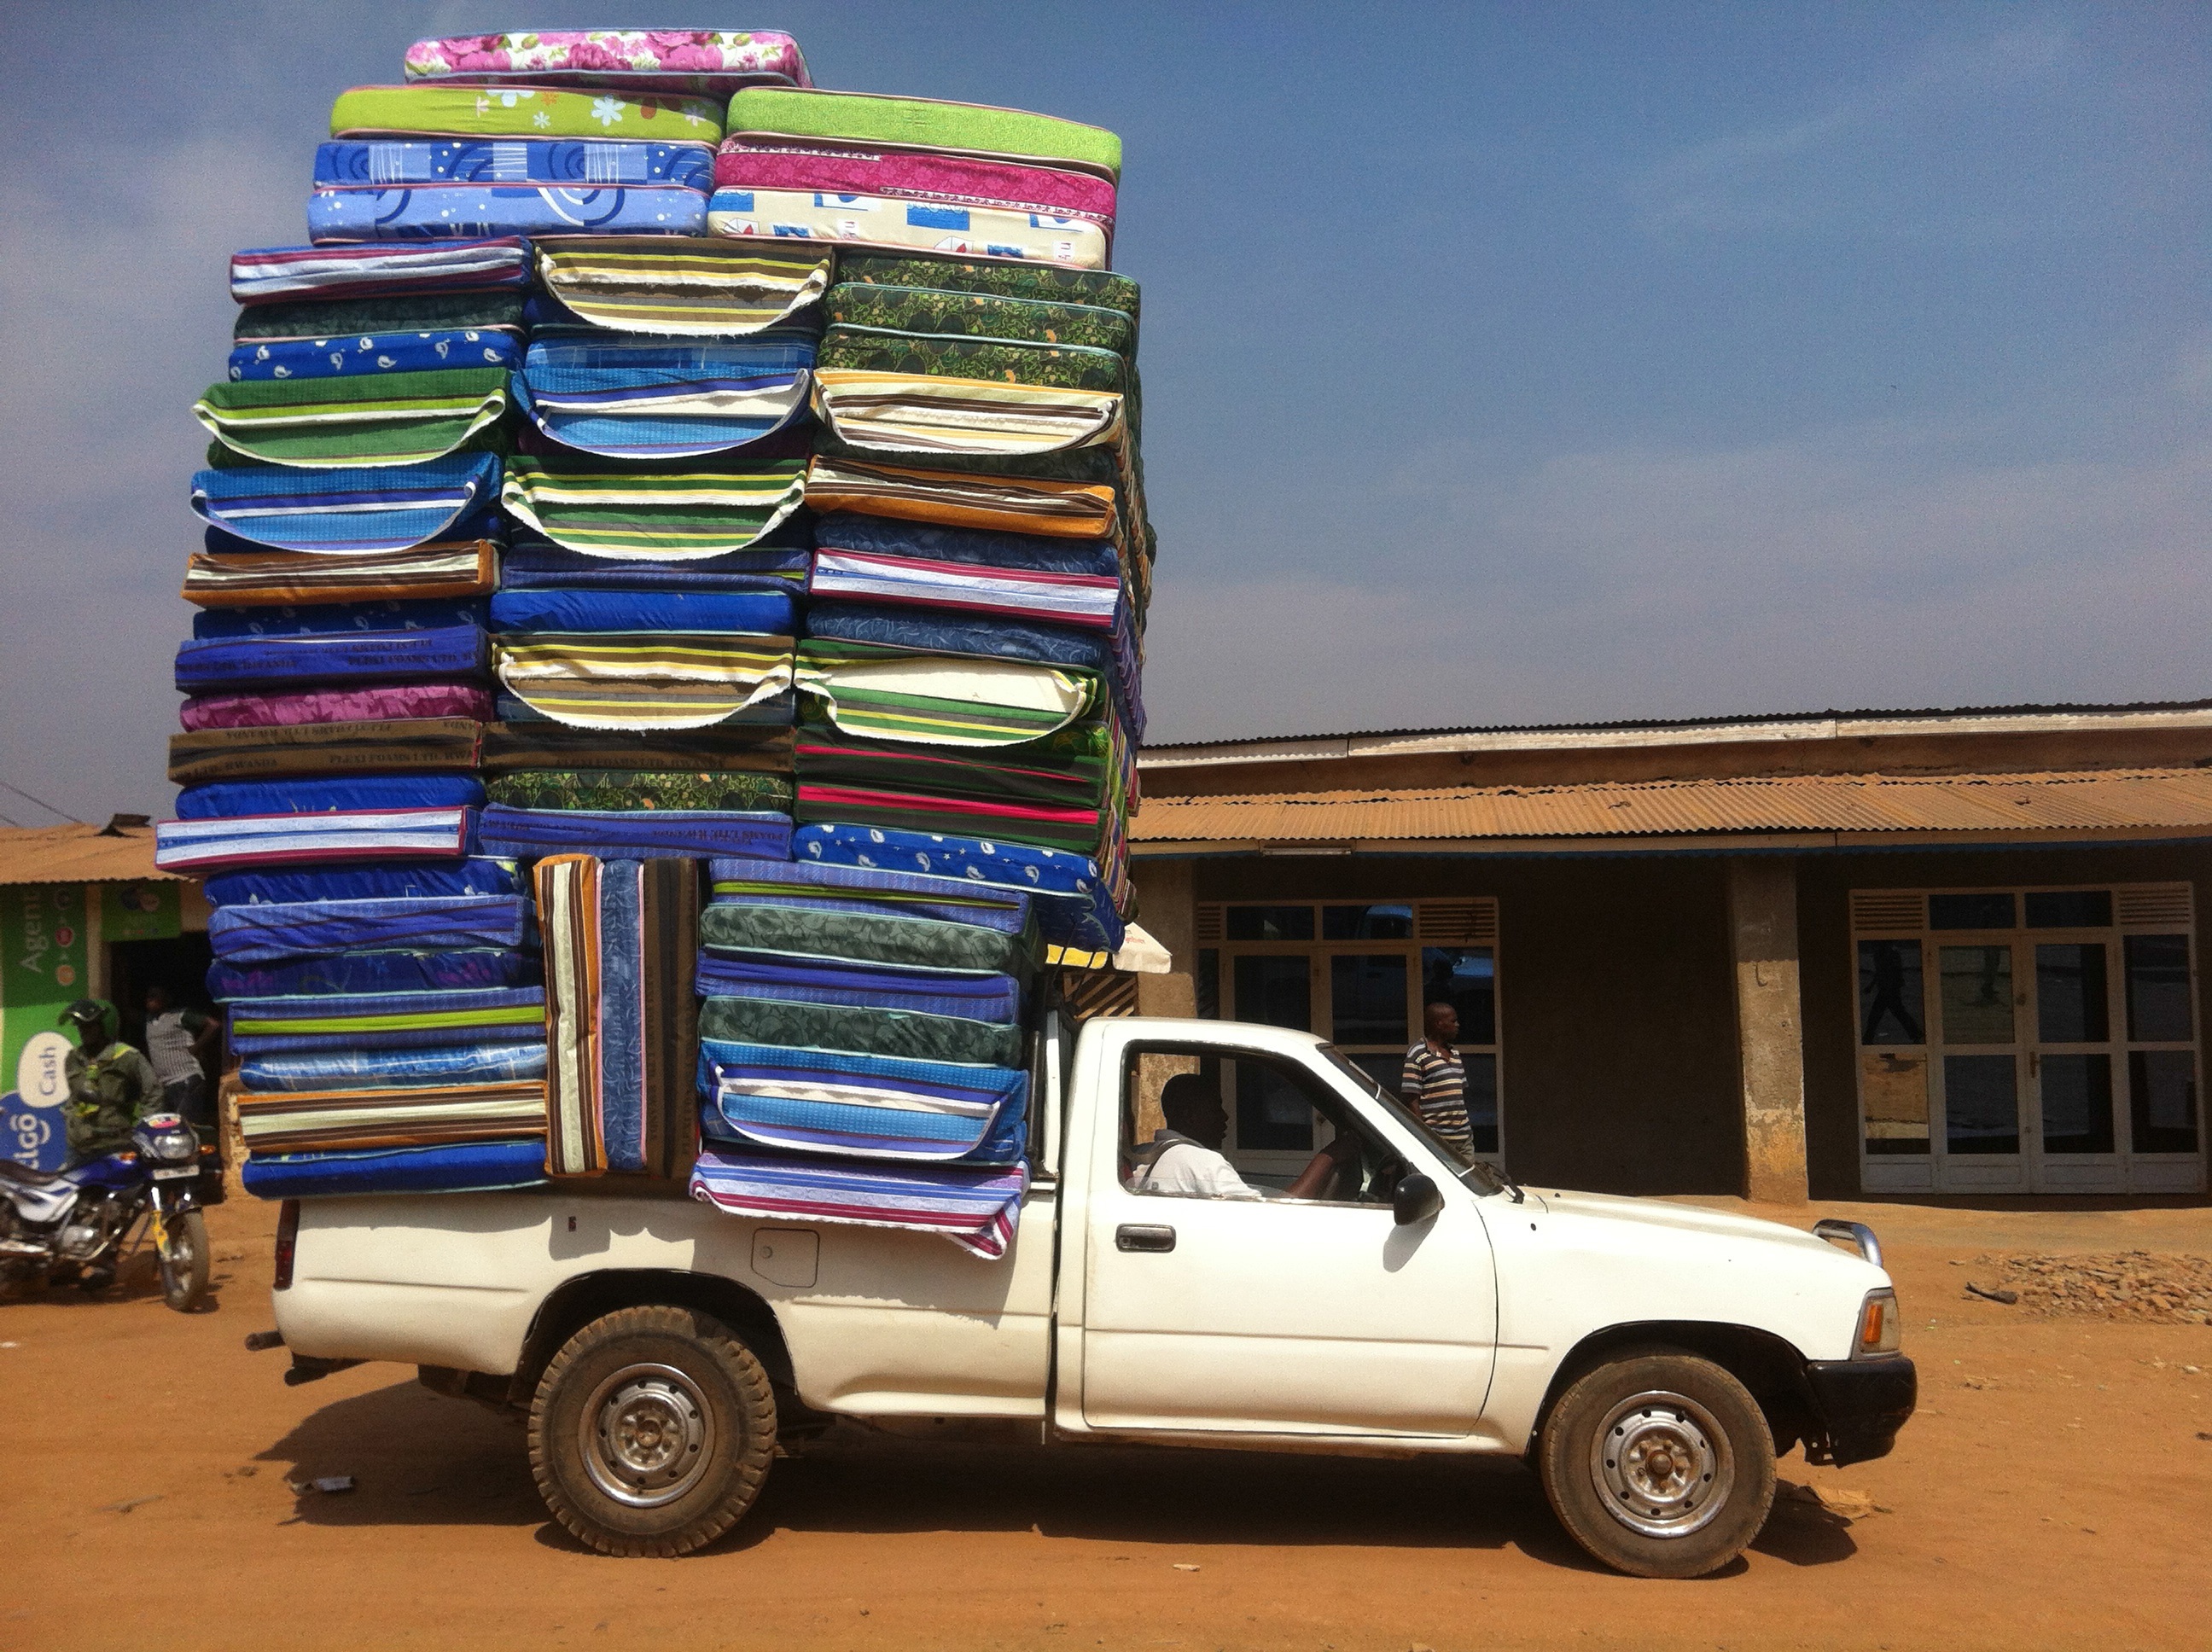
car, transport, truck, vehicle, market, mattress, full, load, small business, rwanda, overload, pickup truck, overfull, automobile make